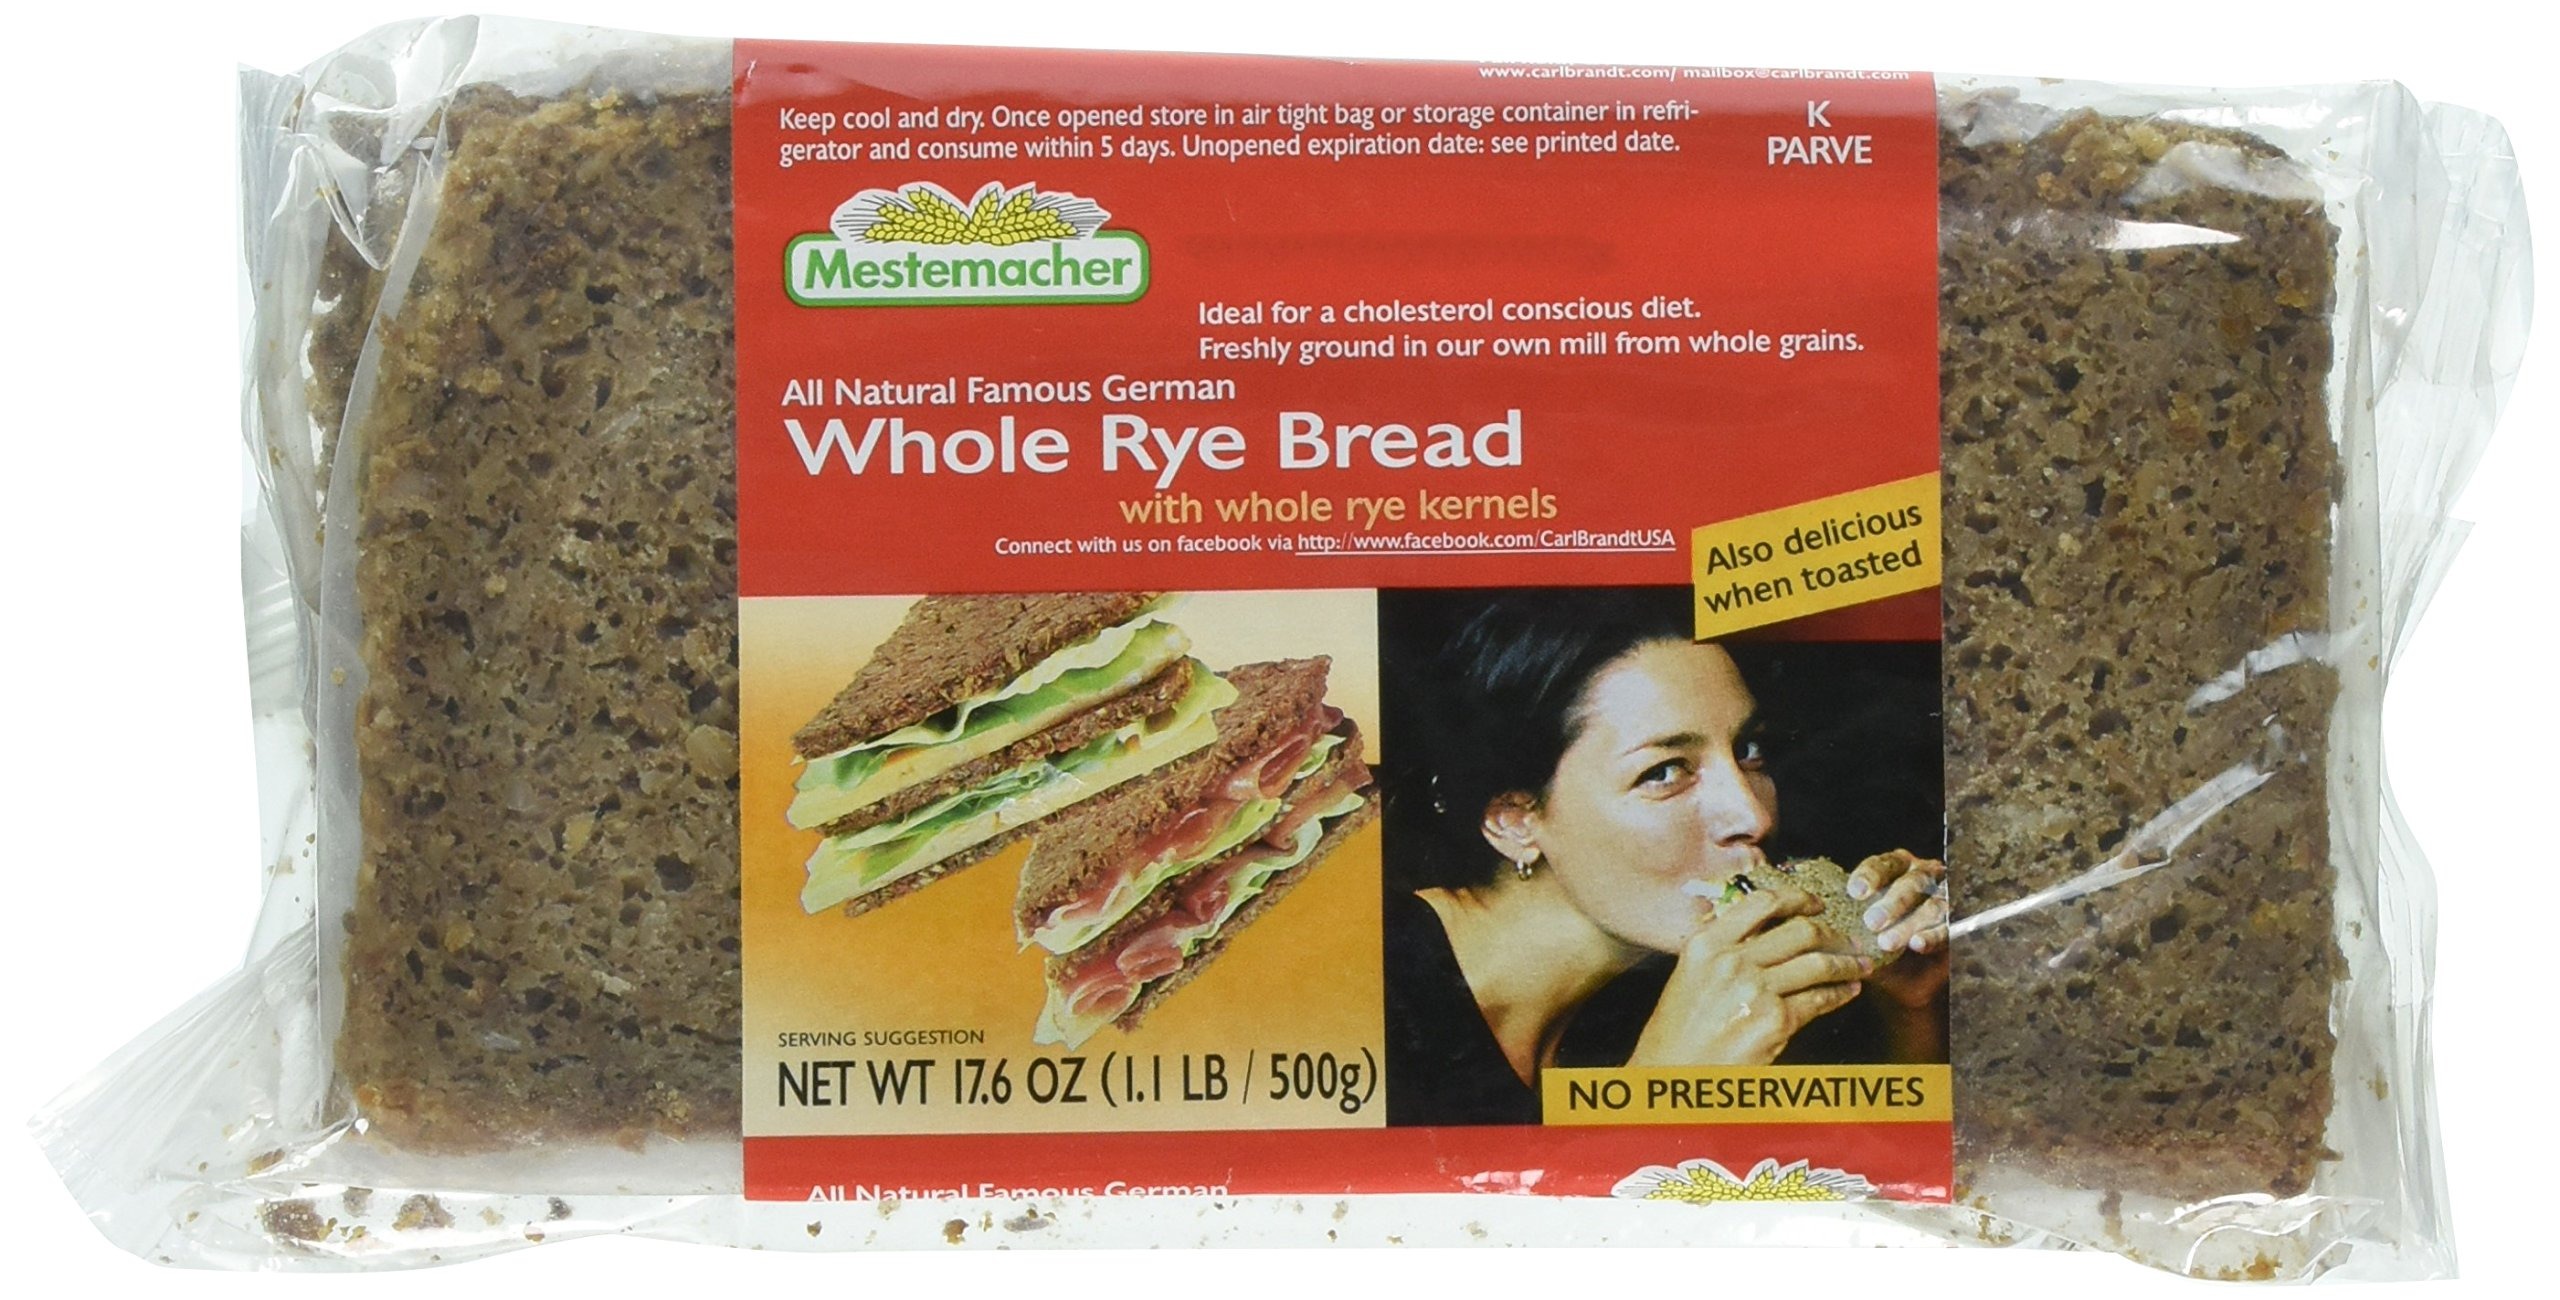
Item Name: Mestemacher Rye Whole Bread, 17.6 Ounce - 1 each.
Bullet Point: Mestemacher Bread Whole Rye, 17.6-Ounce
Value: 17.6
Unit: Ounce

Price: 12.45